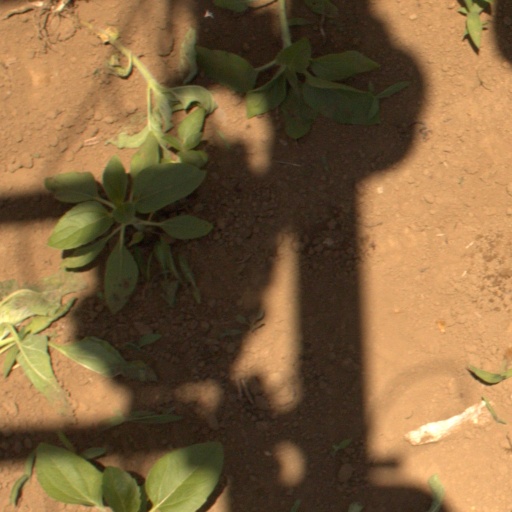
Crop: Jerusalem artichoke